Bad Blood (2011 film)

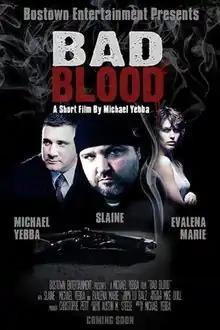
Film poster

Bad Blood is an American drama film, written and directed by Michael Yebba. The film stars Slaine as Billy Brand, Michael Yebba as Noel Brand, and Evalena Marie as Jill Brand. It was produced for Bostown Entertainment by Christophe Petit and Michael Yebba.